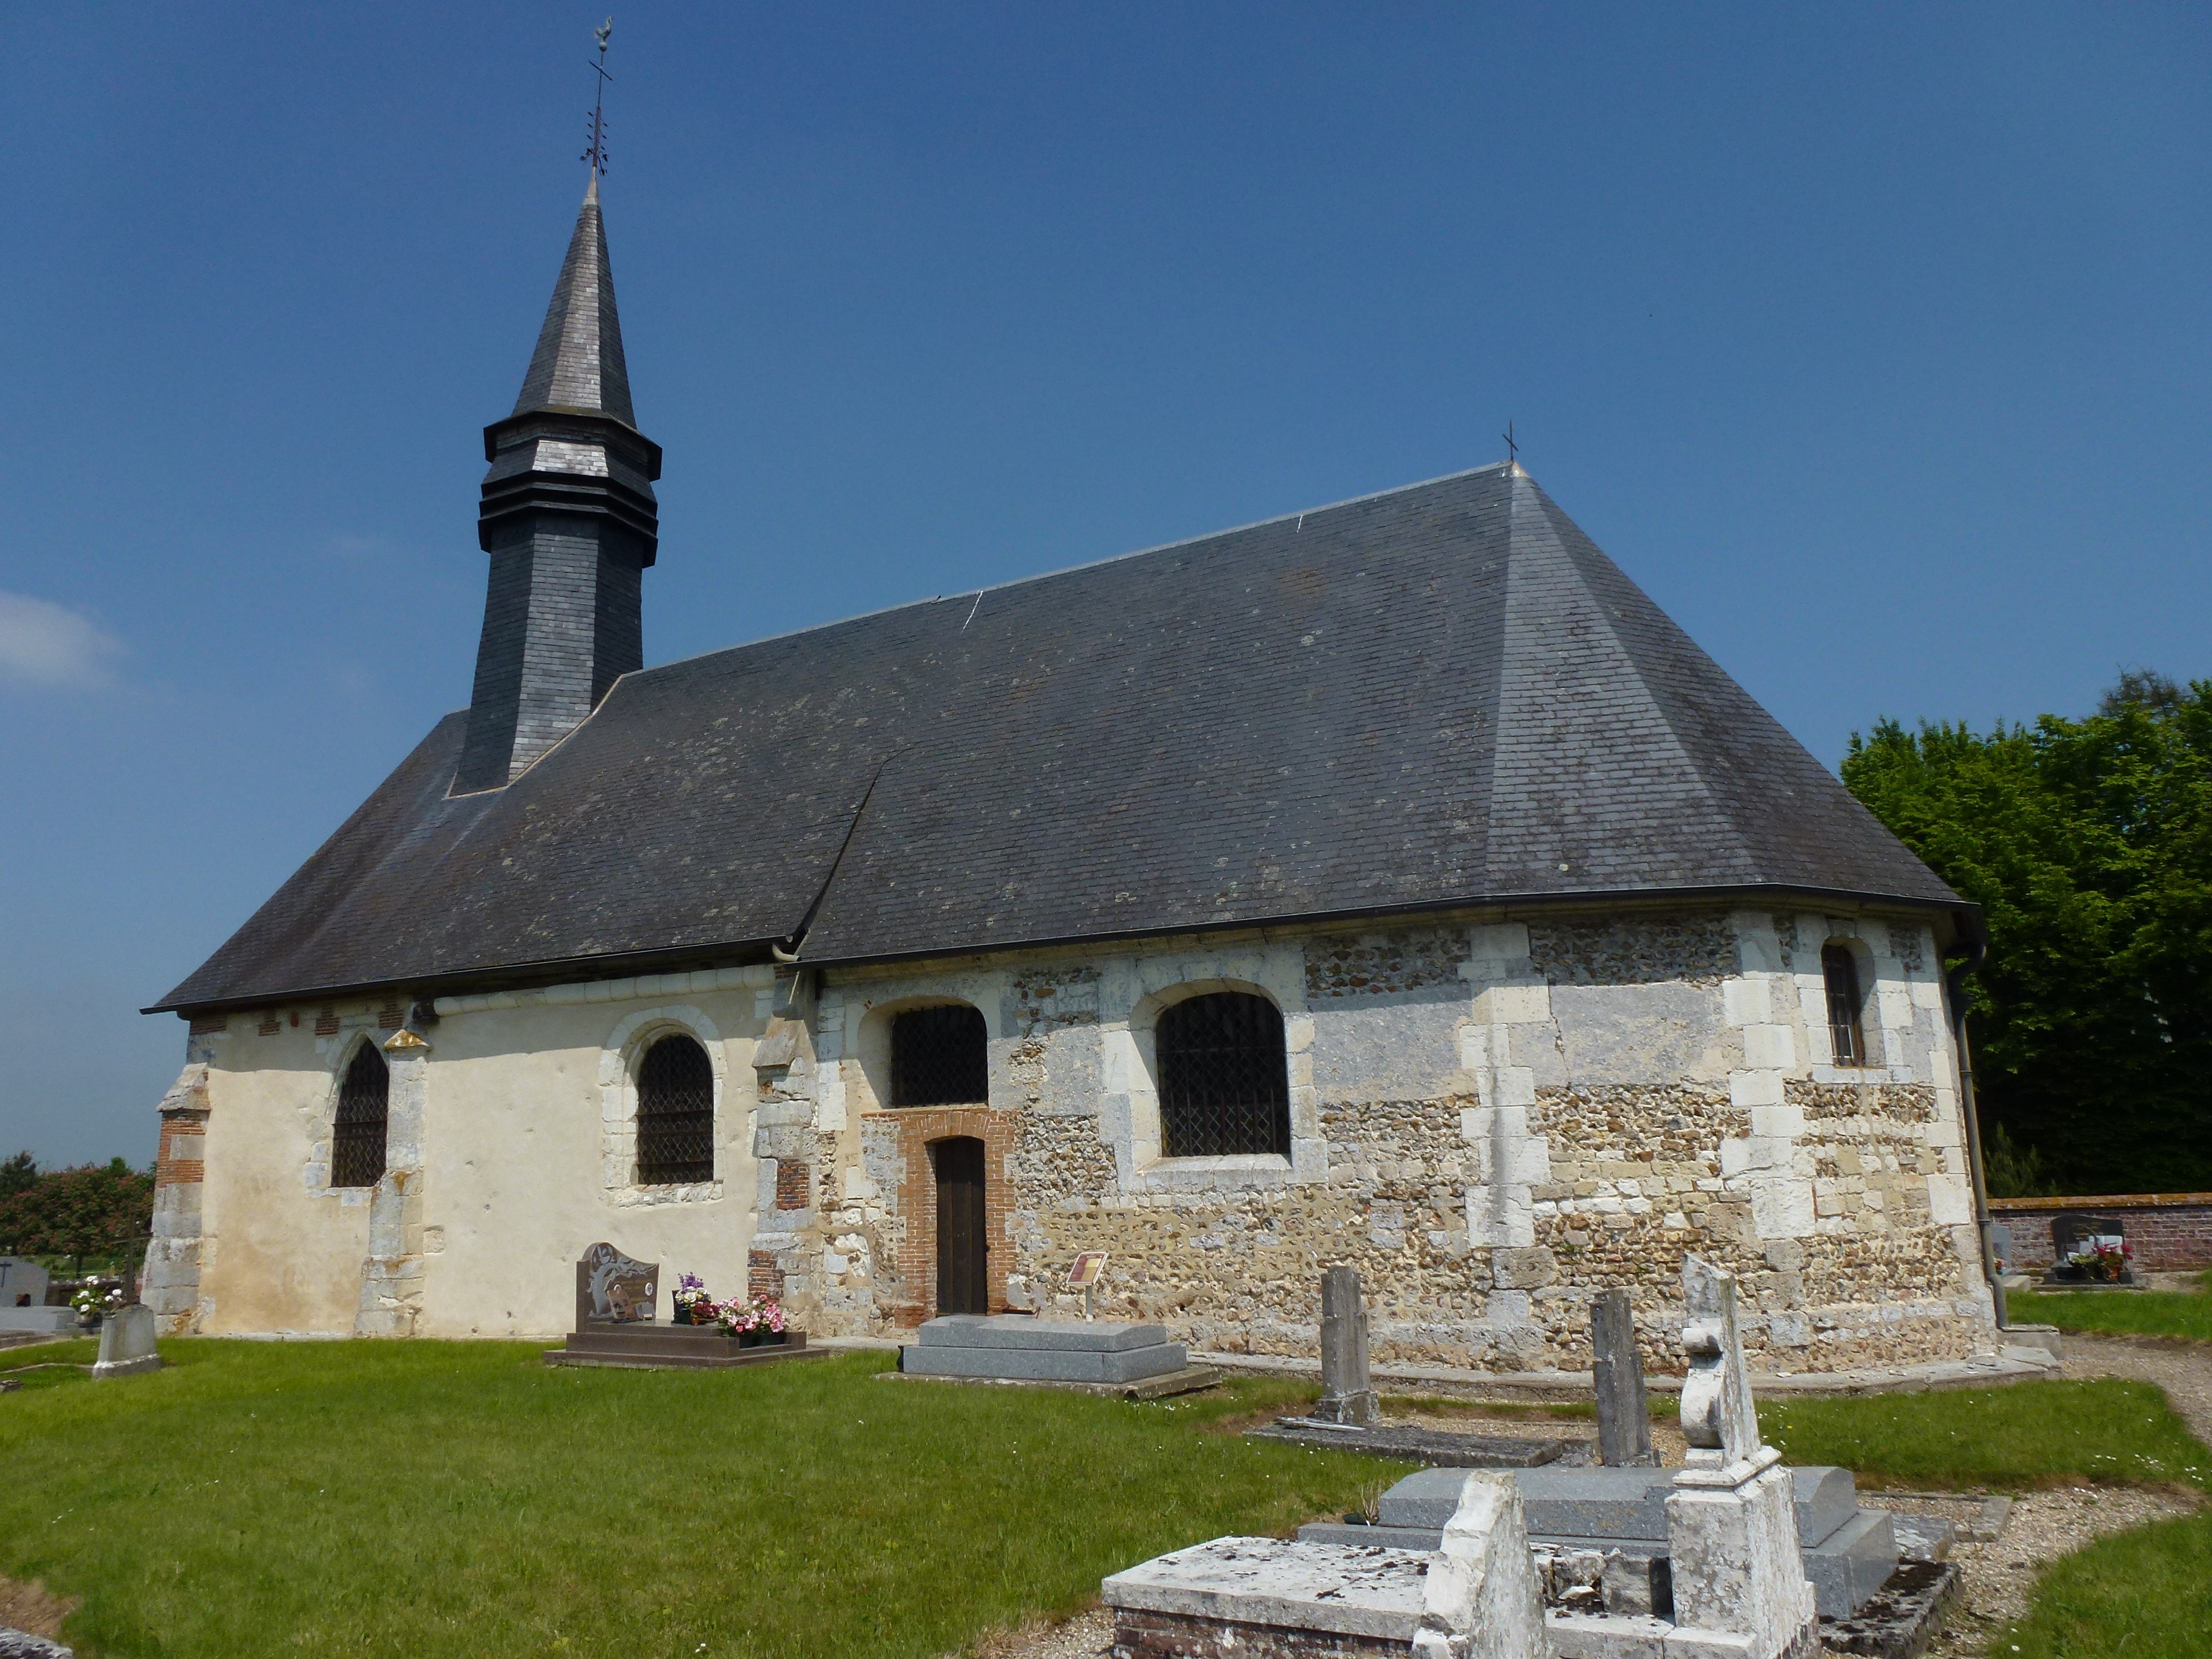
building, france, cottage, church, chapel, historic, place of worship, religious, monastery, estate, spanish missions in california, barville, eure